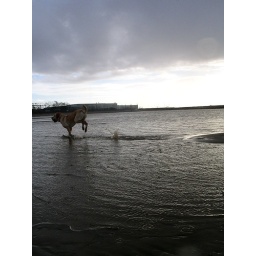
Somebodies dog running away on the beach in Lemmer.